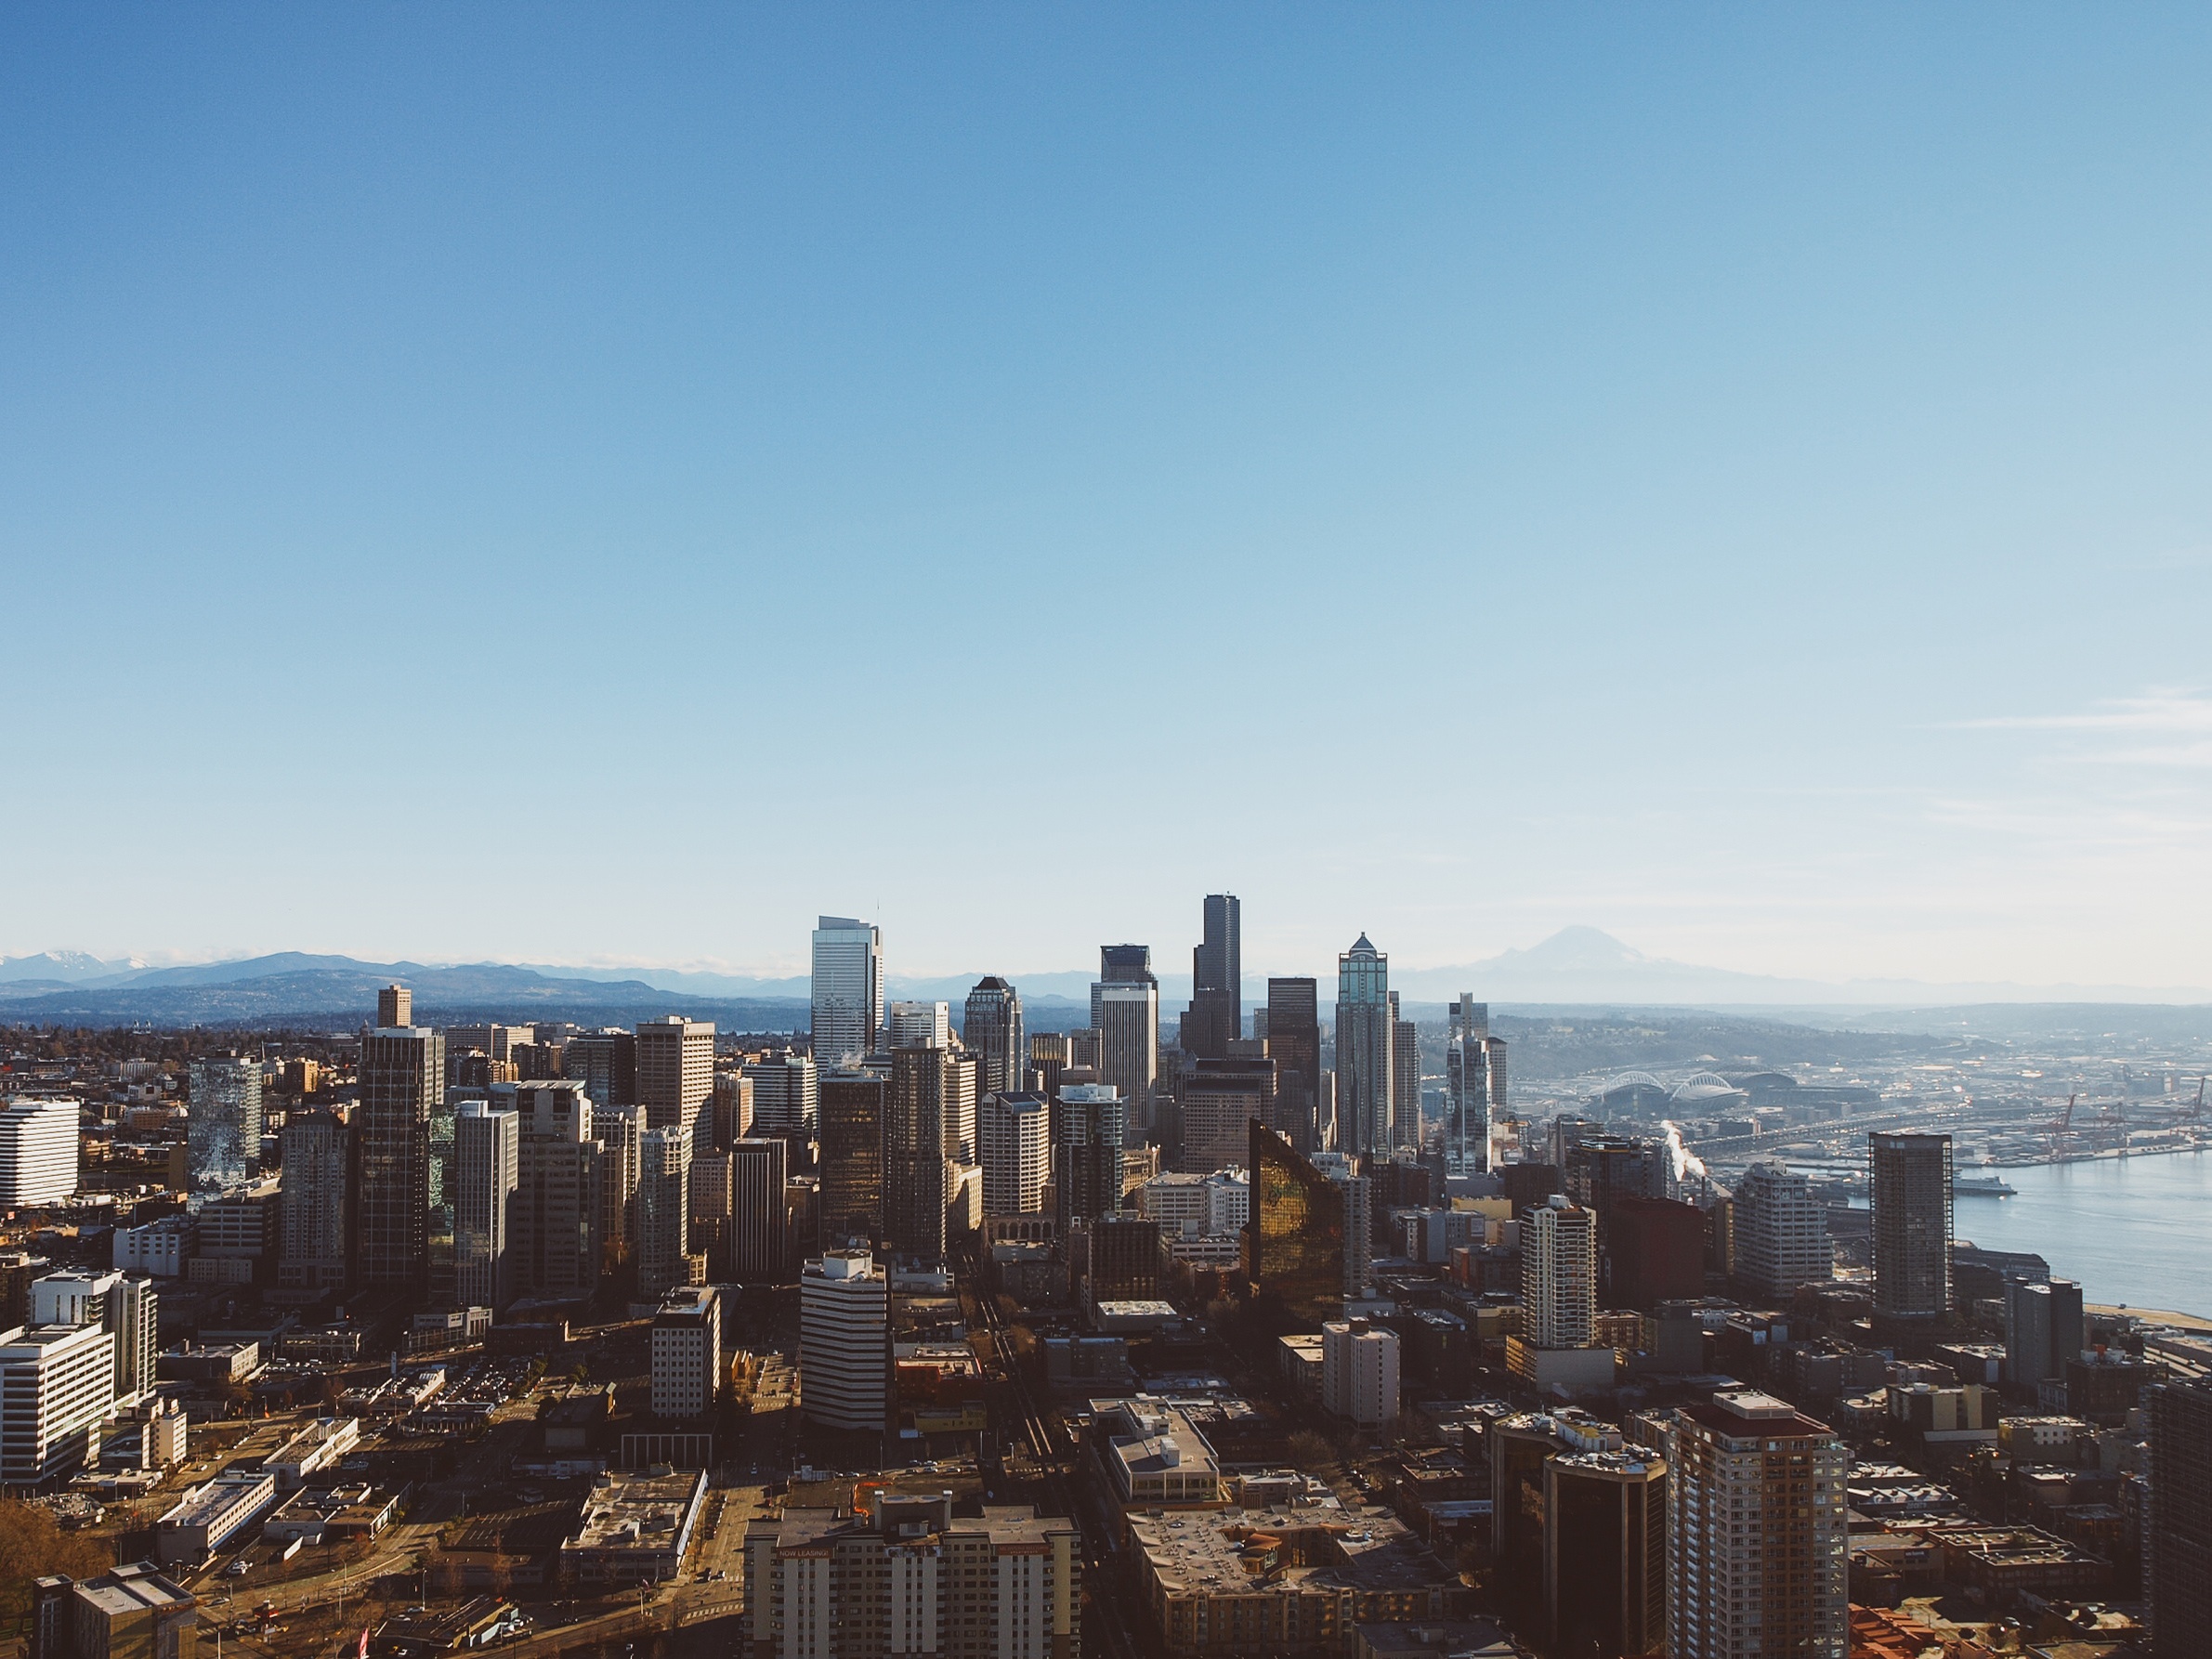
horizon, sky, skyline, city, skyscraper, cityscape, panorama, downtown, dusk, landmark, tower block, metropolis, aerial photography, urban area, residential area, geographical feature, human settlement, atmosphere of earth, metropolitan area